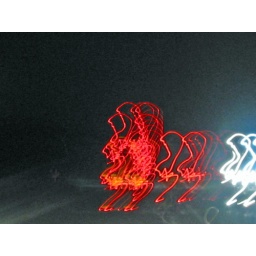
there's a truck that can be seen regularly on this road that covered in red lights this is my first attempt